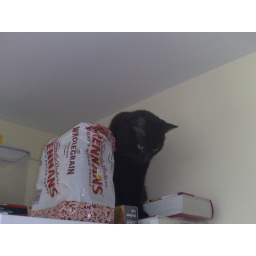
Kobi watching the water in the sink